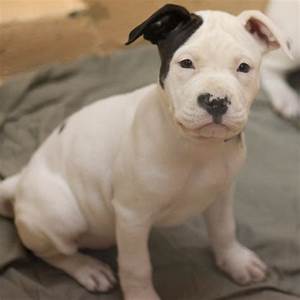
Label: dog